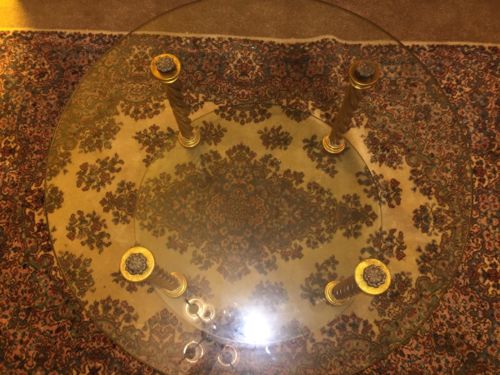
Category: sofa